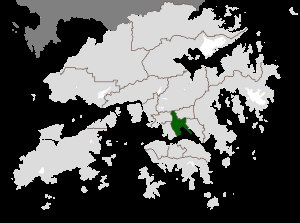
Kowloon City
Kowloon City beliggenhed i Hongkong
Kowloon City er et af Hongkongs 18 administrative distrikter. Distriktet er en del af halvøen Kowloon nord for Hongkong. Kowloon City opstod i 1982, da Hongkong blev inddelt i 18 administrative distrikter.